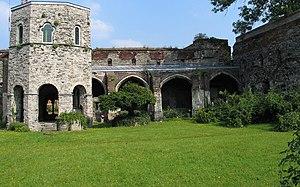
Le lavatorium est l'espace, avec source d'eau ou même fontaine, aménagé en renfoncement dans un cloitre d'abbaye - en face de l'entrée du réfectoire - permettant aux moines de se laver les mains avant d'entrer prendre leur repas. Au fil des siècles, l'architecture des lavatoriums s'est développée en petits édifices élégants et raffinés avec fontaines d'eau à plusieurs étages.
La liste des monastères en Belgique a pour but de recenser, sur le territoire de la Belgique, tous les monastères, c'est-à-dire ceux qui correspondent à des chartreuses, des abbayes ou des prieurés, mais aussi ceux qui le sont au sens strict. Il est précisé à chaque fois :
L'abbaye Saint-Bavon était un monastère bénédictin situé à Gand, dans l'actuelle Belgique. Situé au bord de la Lys, il est fondé à l'époque mérovingienne par saint Amand. Il connaît une grande prospérité tout au long du Moyen Âge. Les moines se sécularisent en chanoines en 1536 et l’abbaye est supprimée en 1539, lorsque, en représailles contre les Gantois révoltés, Charles Quint décide de la transformer en une citadelle, le château des Espagnols. Ses ruines sont dégagées en 1830 au moment du démantèlement des bâtiments militaires. Une partie du cloître, de l'église abbatiale et de la salle du chapitre peuvent désormais se visiter.
Cette page regroupe l'ensemble des monuments classés de la ville de Gand.